Hank Stram

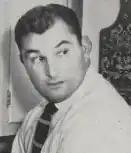
Stram from the 1955 Purdue yearbook

Henry Louis Stram (January 3, 1923 – July 4, 2005) was an American football coach. He is best known for his 15-year tenure with the Dallas Texans / Kansas City Chiefs of the American Football League (AFL) and National Football League (NFL).